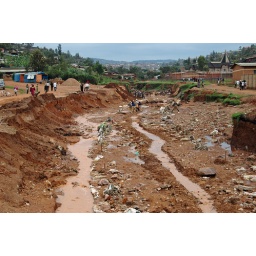
A river bed in the neighborhood of Kimisigara, Kigali.